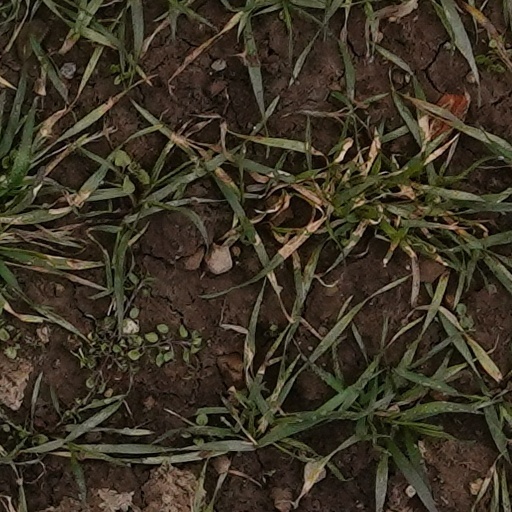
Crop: wheat